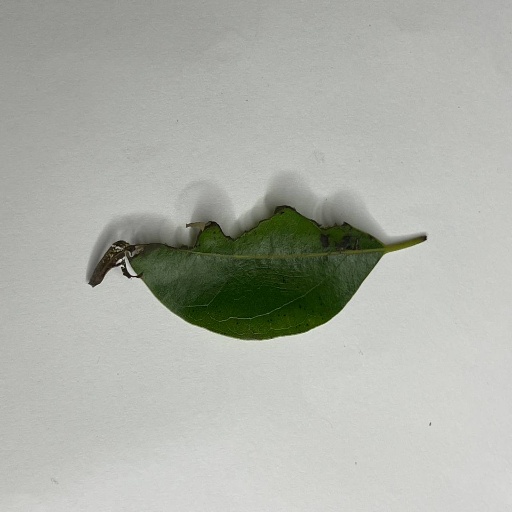
Species: Camphor
Leaf condition: Shot Hole